Piper Gilles

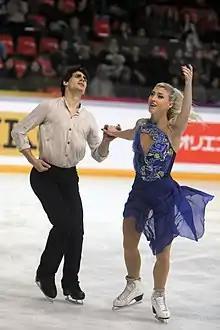
Gilles/Poirier perform their acclaimed "Vincent" program at the 2018 Internationaux de France

Canadian ice dancer Paul Poirier contacted Gilles to arrange a tryout. On July 27, 2011, the two confirmed they had teamed up to represent Canada. They were unable to compete internationally in their first season due to Gilles needing a release from U.S. Figure Skating. They decided to train under Carol Lane at the Scarboro Figure Skating Club at the Ice Galaxy in Scarborough, Ontario. Their free dance was choreographed by Christopher Dean in Colorado Springs, Colorado in early June.